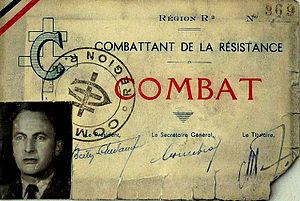
Carte identité Combat Région R 2 Marseille
Combat est, pendant la Seconde Guerre mondiale, un mouvement français de Résistance, créé, d'abord sous le nom de Mouvement de libération nationale, en zone non occupée par Henri Frenay et Marie Reynoard. C'est le plus important des huit grands mouvements de Résistance membres du Conseil national de la Résistance à partir de 1943.